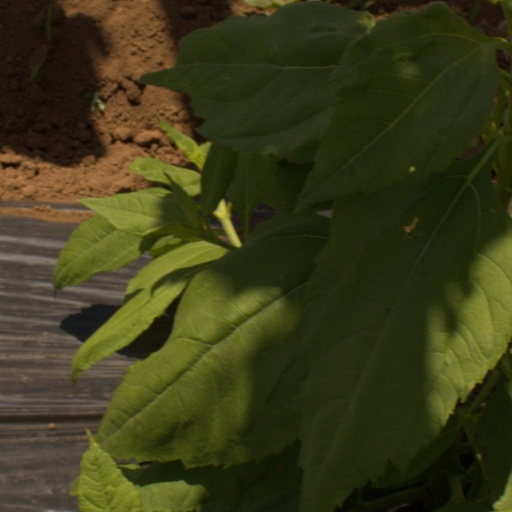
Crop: Jerusalem artichoke